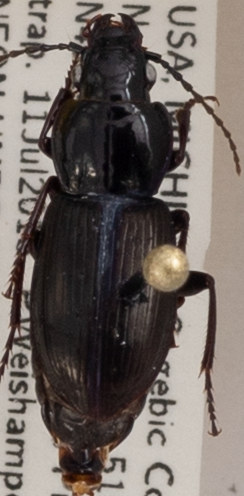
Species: Pterostichus pensylvanicus
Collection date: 2018-07-11 04:00:00
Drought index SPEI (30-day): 1.444
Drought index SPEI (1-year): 1.01
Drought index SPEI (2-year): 2.09